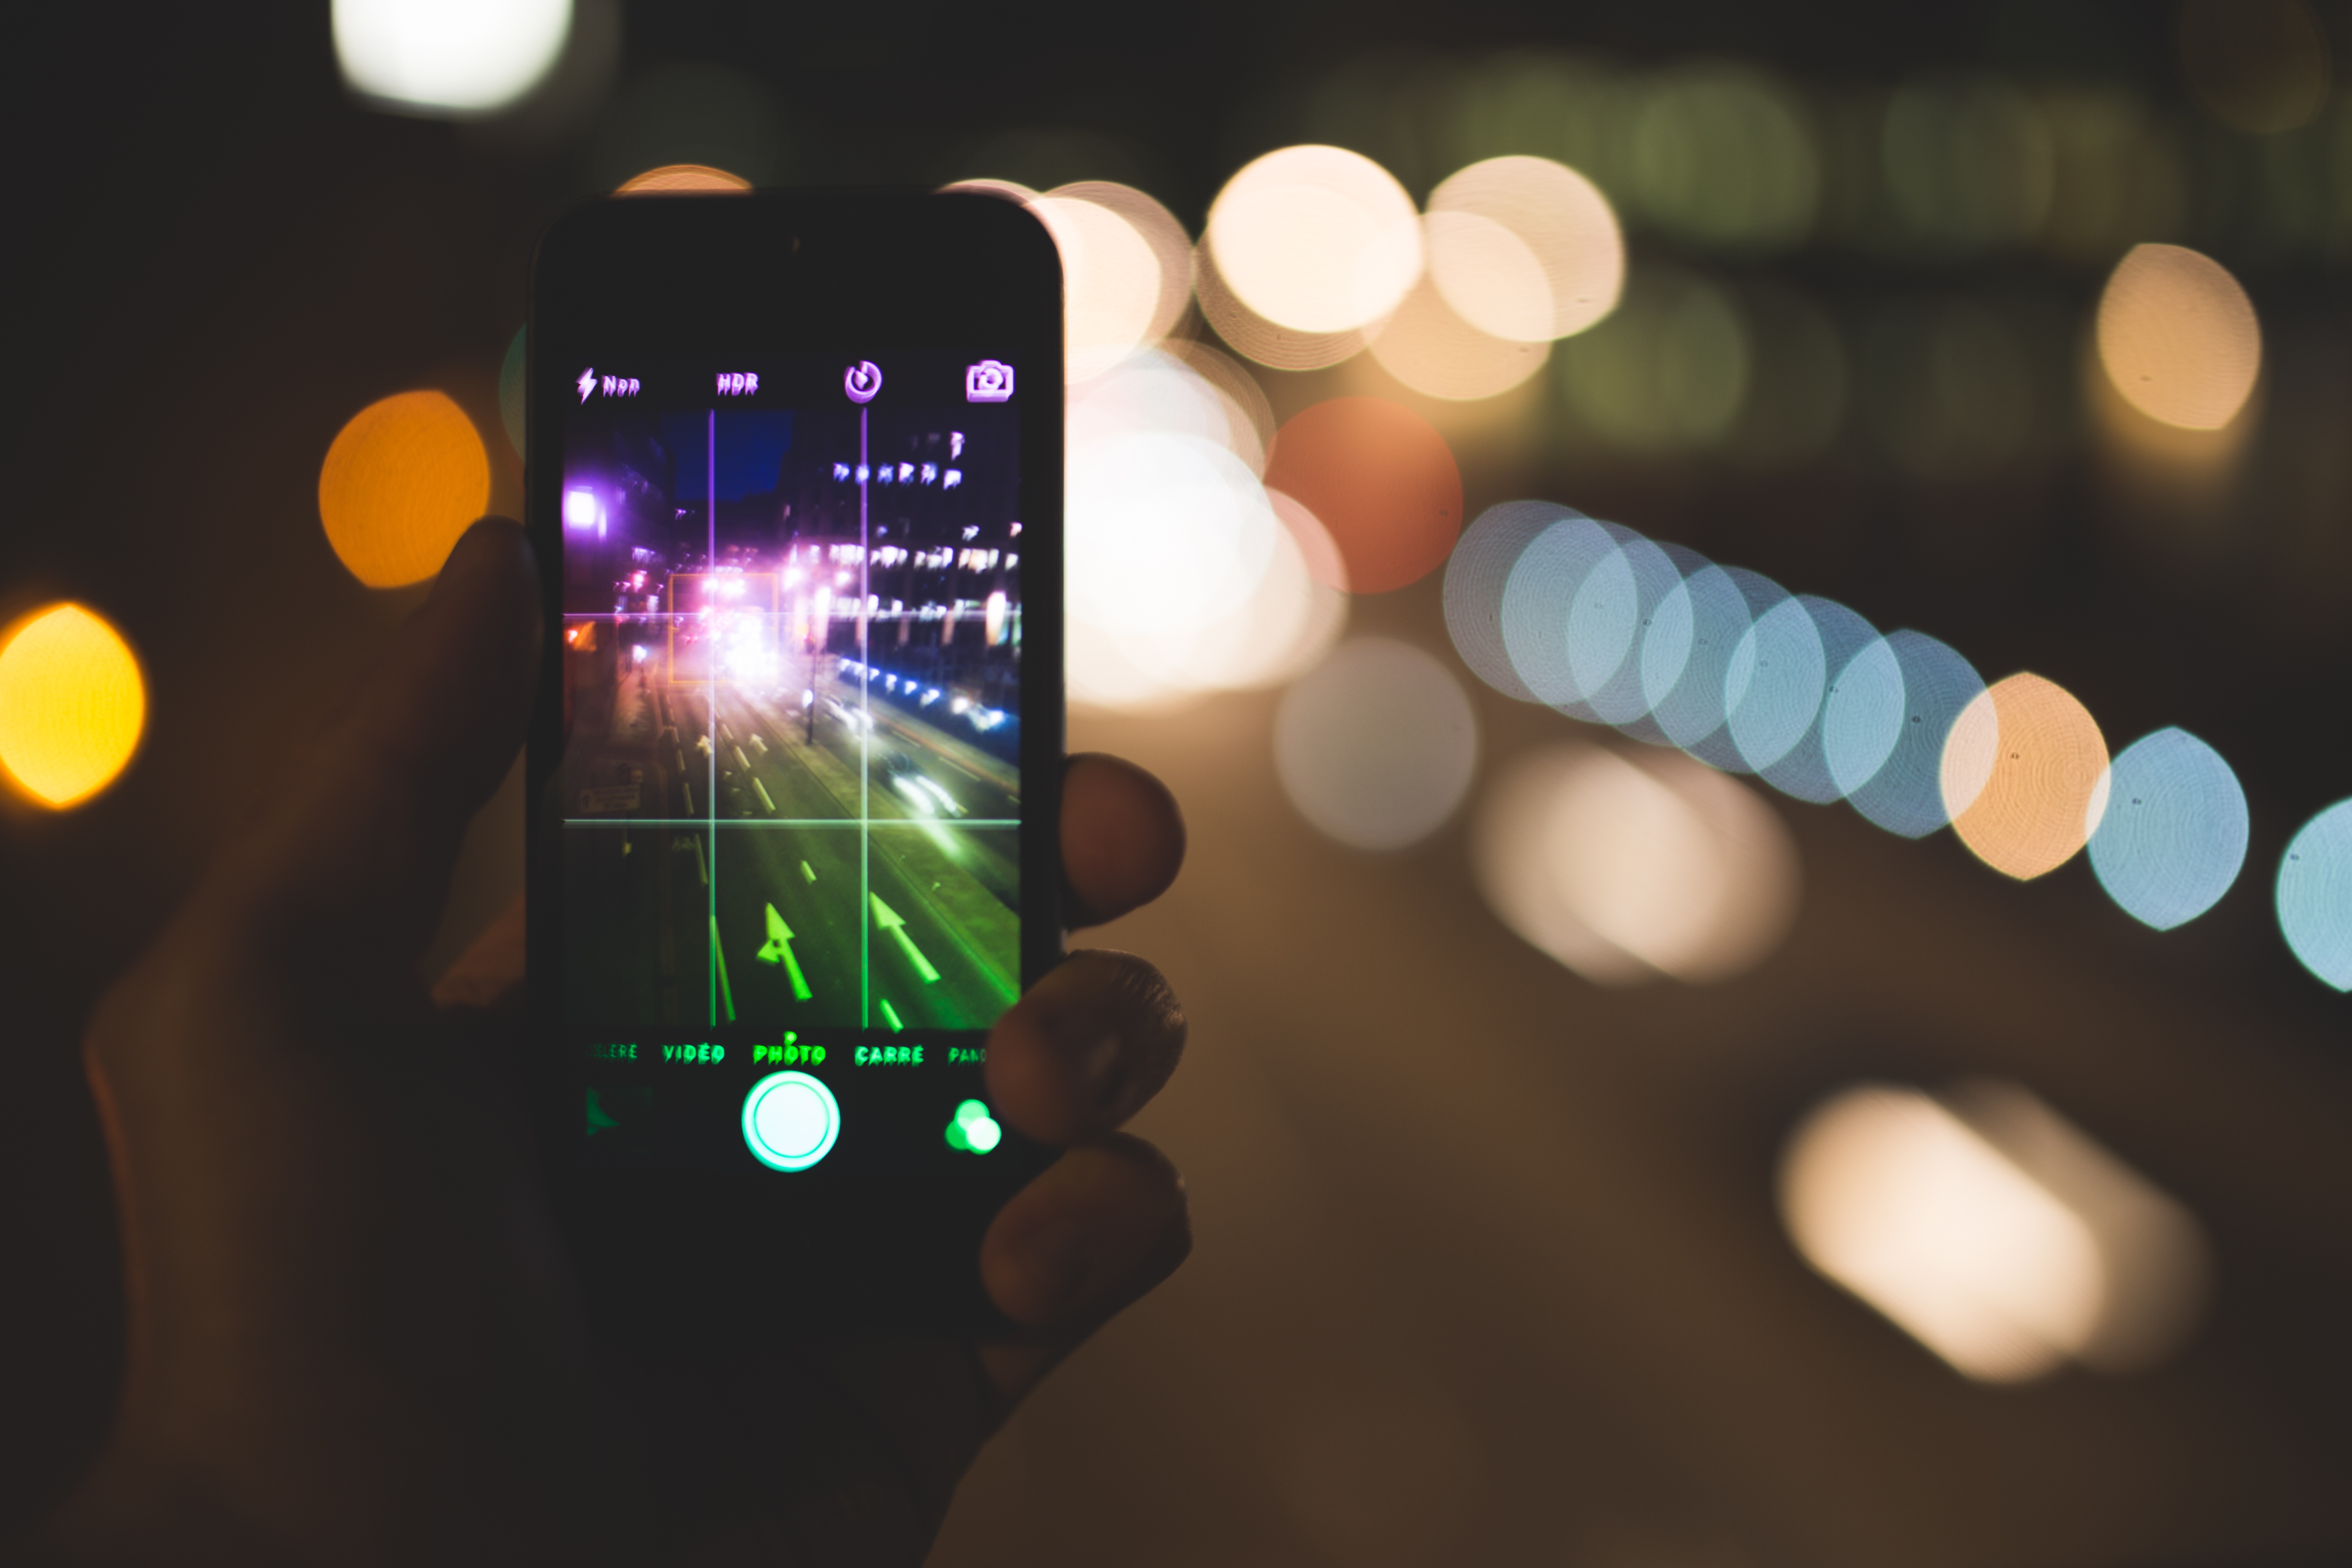
light, lighting, electronics, night, technology, photography